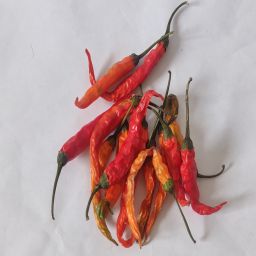
Crop: Chile Pepper
Quality: Dried